Benny Caiola

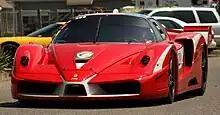
Benny Caiola's Ferrari FXX red with white accents, American flag on the roof (number 20)

Benny Caiola owned an automotive collection which, according to Forbes Magazine, was viewed as one of the most exclusive Ferrari collections worldwide. He was also the first client to ever order a car from Pagani, a reason for the company to name a special edition of their second production car, the Pagani Huayra, after his initials, making it the Huayra BC. Thirty units of the Huayra BC were produced. The car debuted at the Geneva Motor Show in 2016, almost six years after Caiola's death. At the end of July 2019 Pagani released the new Pagani Huayra Roadster BC, an open-top version of the Huayra BC.